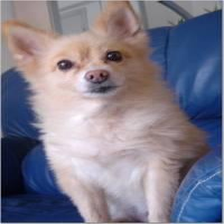
Species: dog
Breed: pomeranian